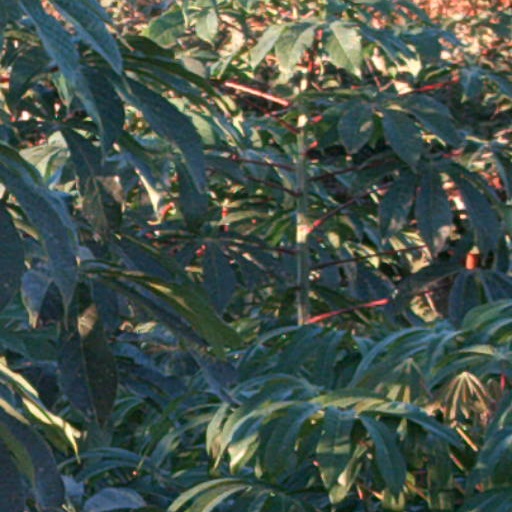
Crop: cassava